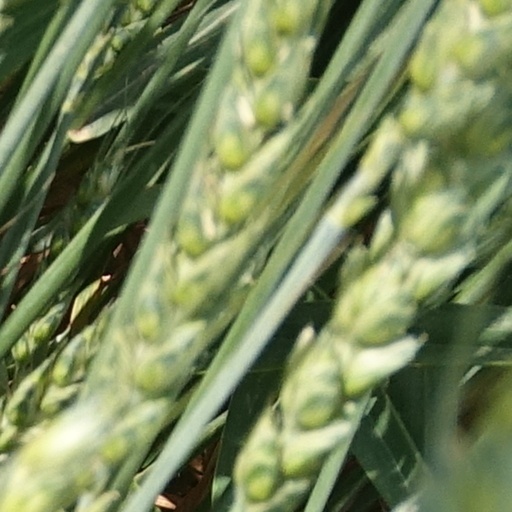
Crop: wheat